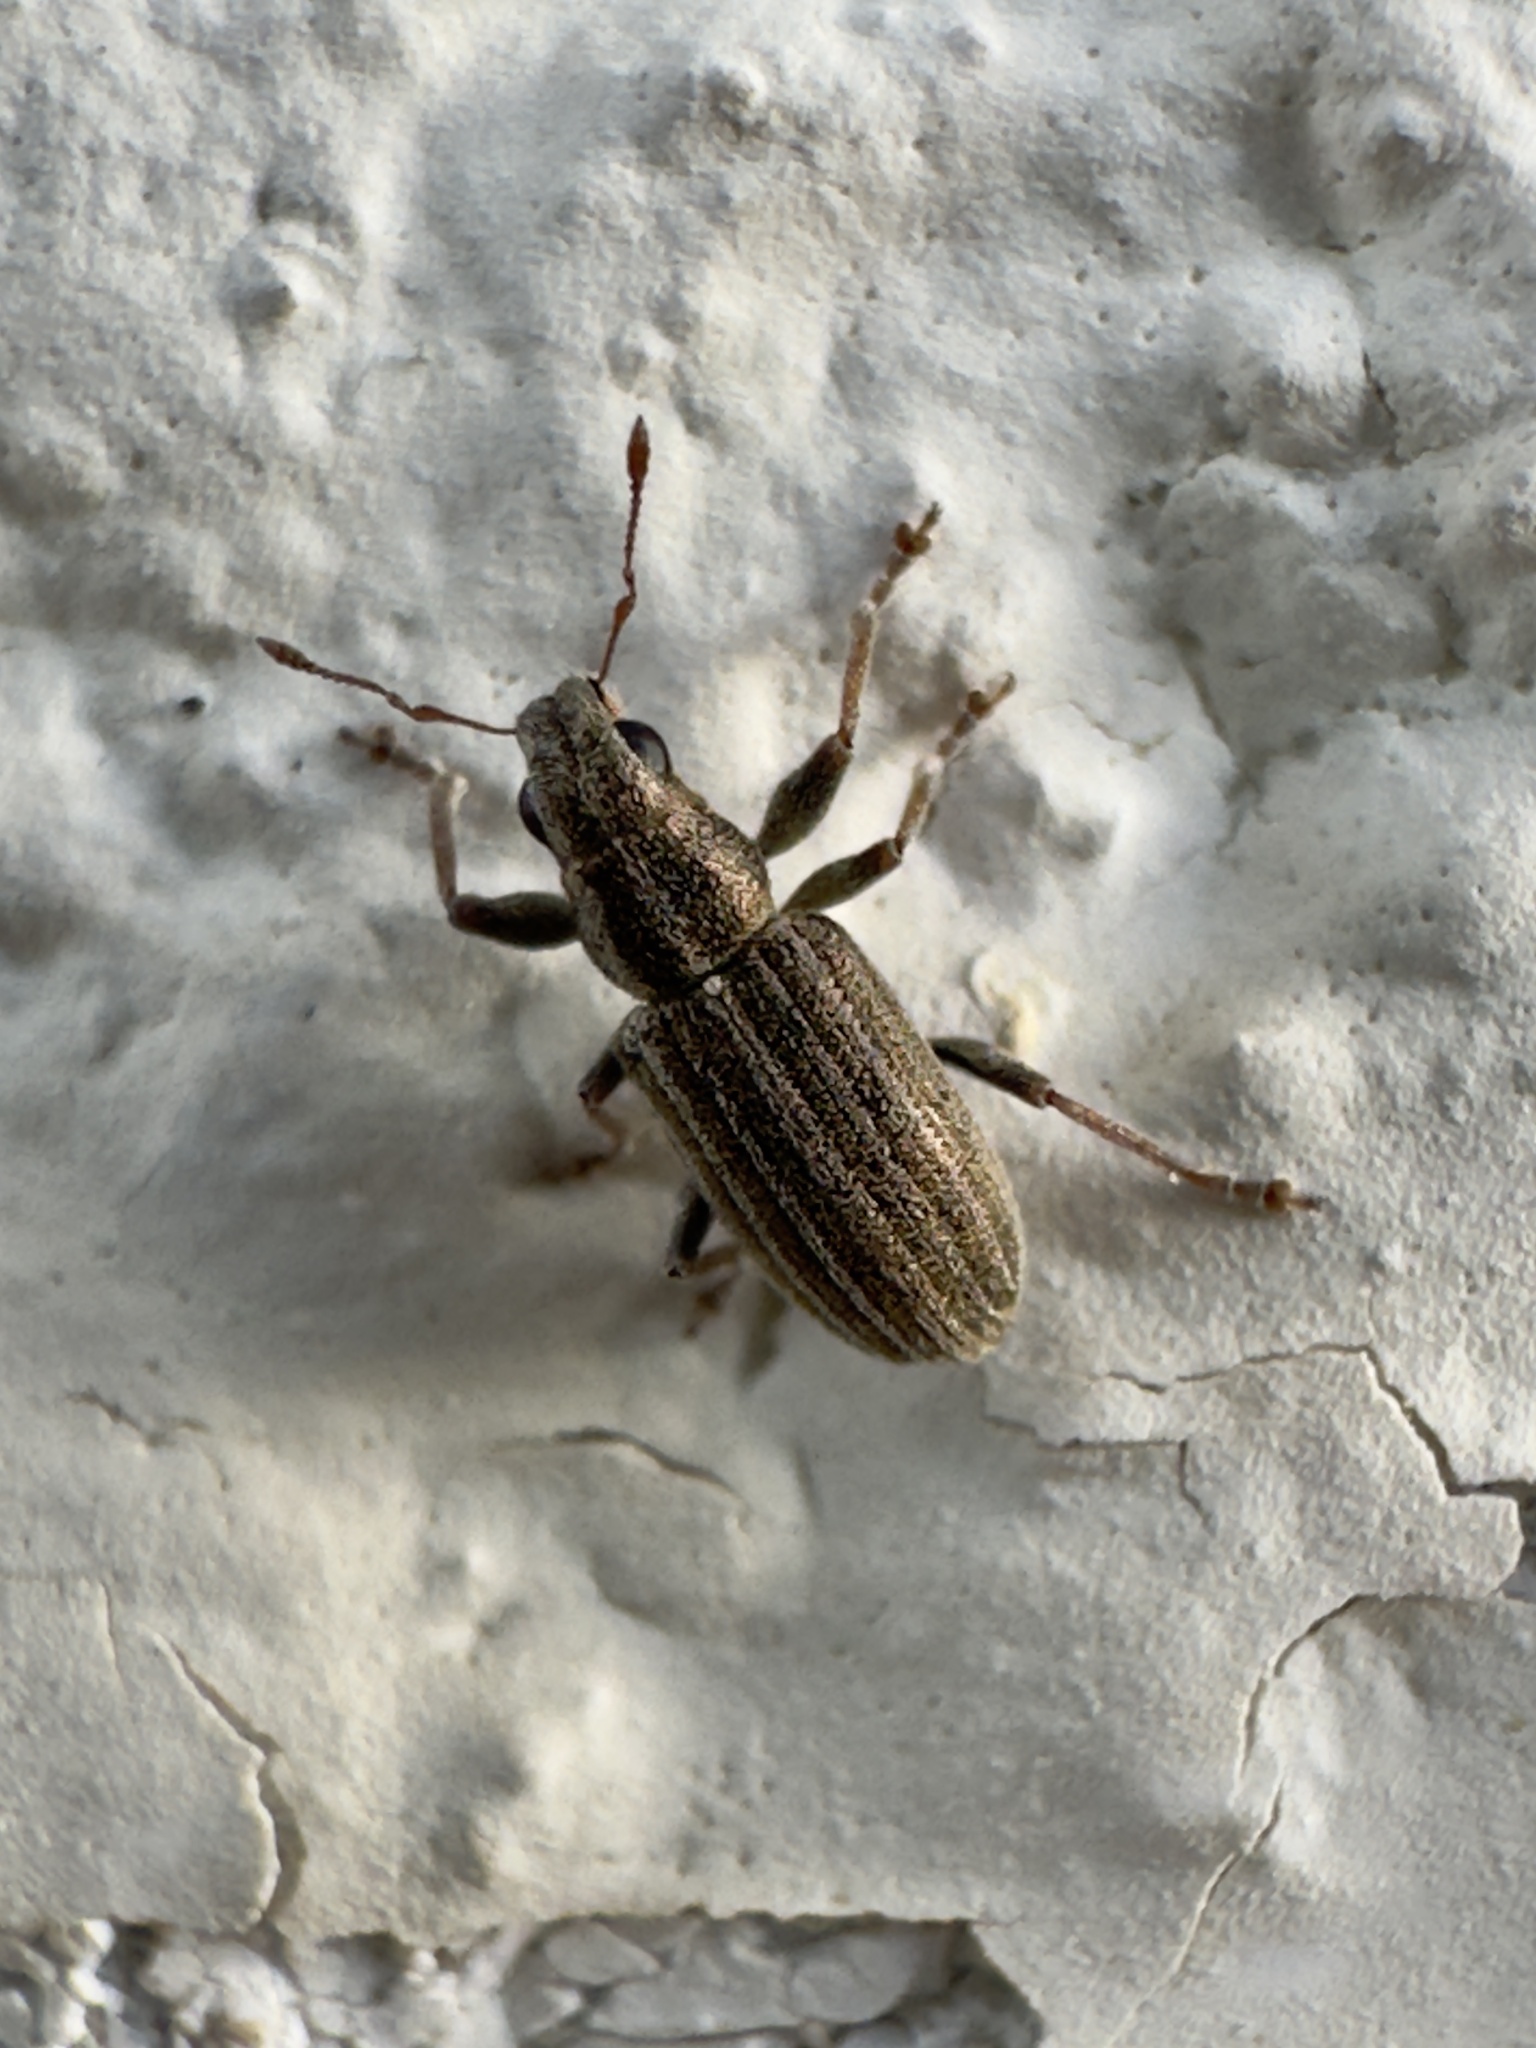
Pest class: pea_leaf_weevil